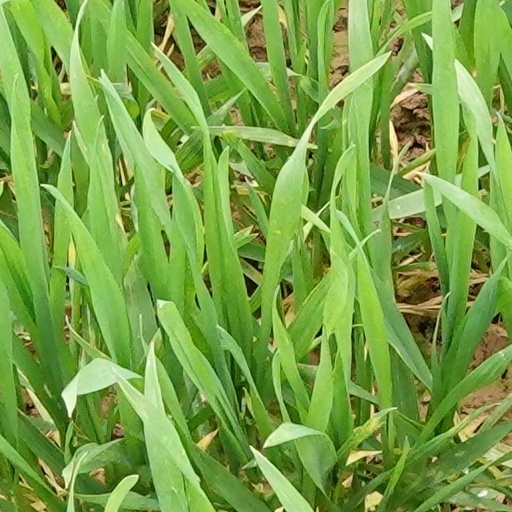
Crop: wheat